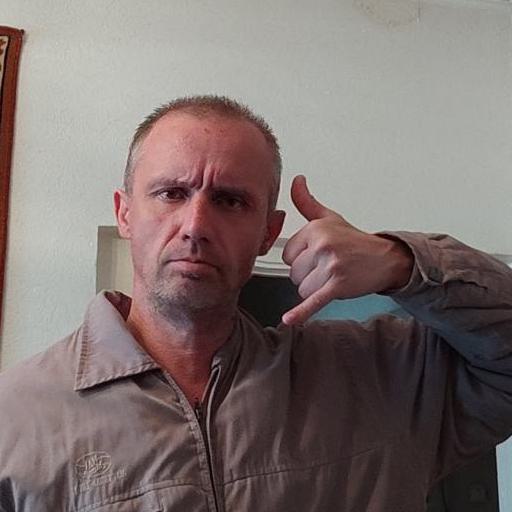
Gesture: call